The New One (horse)

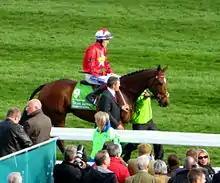
The New One at Cheltenham in March 2014.

The New One (23 February 2008 – 31 October 2020) was an Irish-bred, British-trained Thoroughbred racehorse who competed in National Hunt races. In a career running from November 2011 to December 2018 he ran in 40 races, winning 20 times, being placed a further nine times and earning over £1,000,000 in win and place prize money. In the 2011/2012 National Hunt season he won three of his four races when competing in National Hunt Flat races including the Champion Standard Open NH Flat Race at Aintree Racecourse. In the following year, competing over hurdles, he won four of his six starts including the Leamington Novices' Hurdle and the Baring Bingham Novices' Hurdle at the Cheltenham Festival. In the following season he won the International Hurdle and finished third in Champion Hurdle before winning the Aintree Hurdle. In the 2014/15 season he won his first four races including a second International Hurdle and the Champion Hurdle Trial. He went on to win three more Champion Hurdle Trials, a third International Hurdle and a Welsh Champion Hurdle. The New One was retired after being pulled up in the International Hurdle at Cheltenham on 15 December 2018.